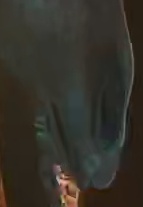
Face region: mouth_nostrils (mouth_chin_nostrils_and_profile)
Pain indicator: moderately_present